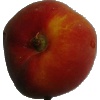
Label: Nectarine Flat 1